Benjamin (singer)

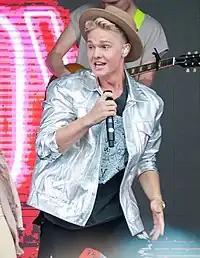
Peltonen performing in 2016

Peltonen announced a brand-new single called "Body" for release on 4 March 2016, which will precede his debut album. Benjamin's debut album "Fingerprints" was released in April 2016, including all previous singles, and the entire "Square One" EP. It debuted on the Finnish album chart at number 17 and the Spanish album chart at number 3. "Man on the Moon", featuring Spanish girl group Sweet California, was the fifth and final single released from the album on 8 July 2016. He released the single "Bad Luck Love" on 8 March 2017.